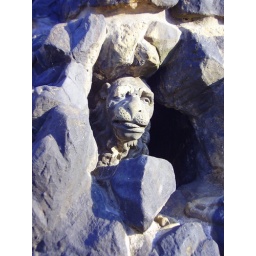
mysteriously/strangely blue lion hiding in a rock